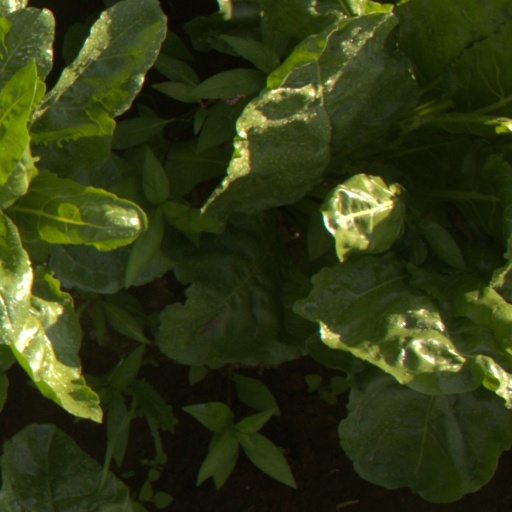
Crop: sugar beet